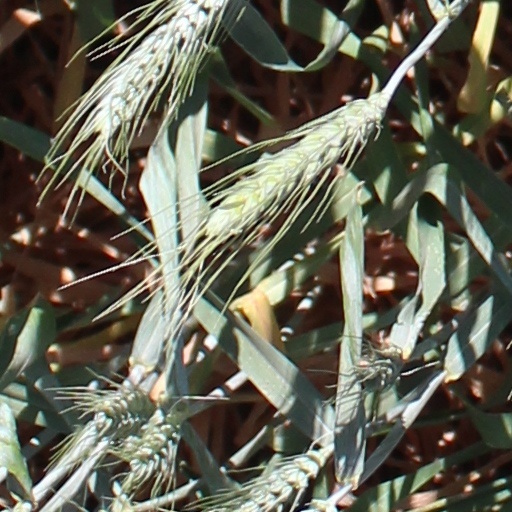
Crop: wheat